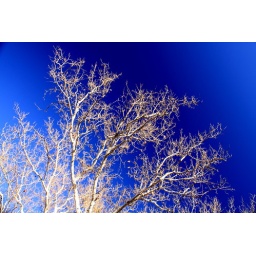
A little too much filter action. White tree and a blue sky near Cathedral Rock.